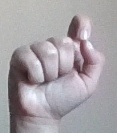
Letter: fa